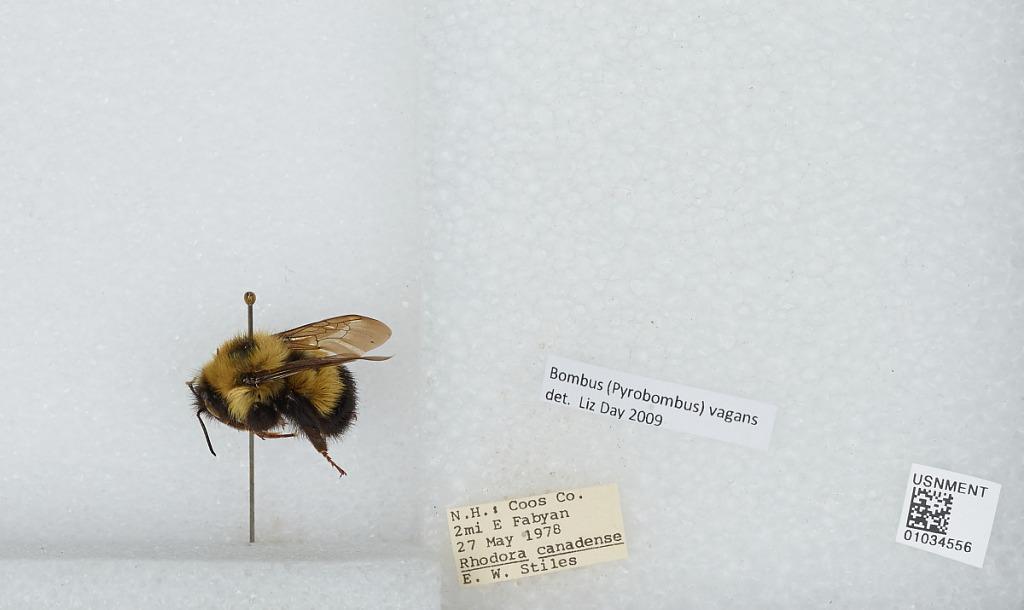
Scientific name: Bombus (Pyrobombus) vagans vagans Smith
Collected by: E. Stiles
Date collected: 1978-5-27
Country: United States
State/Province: New Hampshire
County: Coos
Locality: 2 miles East of Fabyan
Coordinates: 44.265, -71.4208
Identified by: Cockerell, T. D. A.